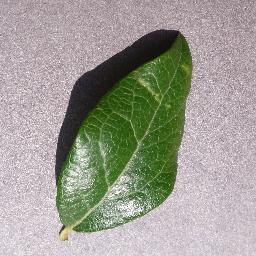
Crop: blueberry
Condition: healthy